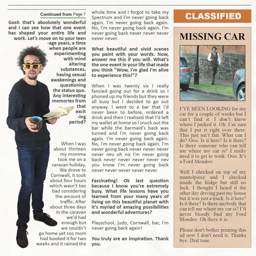
fake newspaper with an article about man